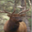
Label: deer